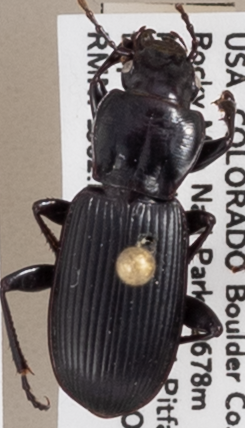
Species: Pterostichus protractus
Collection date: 2021-08-03
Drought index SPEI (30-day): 0.47
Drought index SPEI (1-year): -0.03
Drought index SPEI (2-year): -0.54